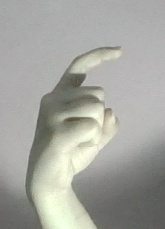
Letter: ra